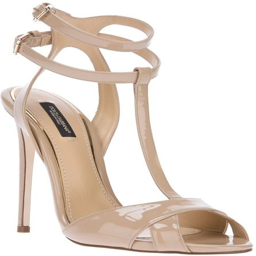
fashion business ~ wish i owned these !